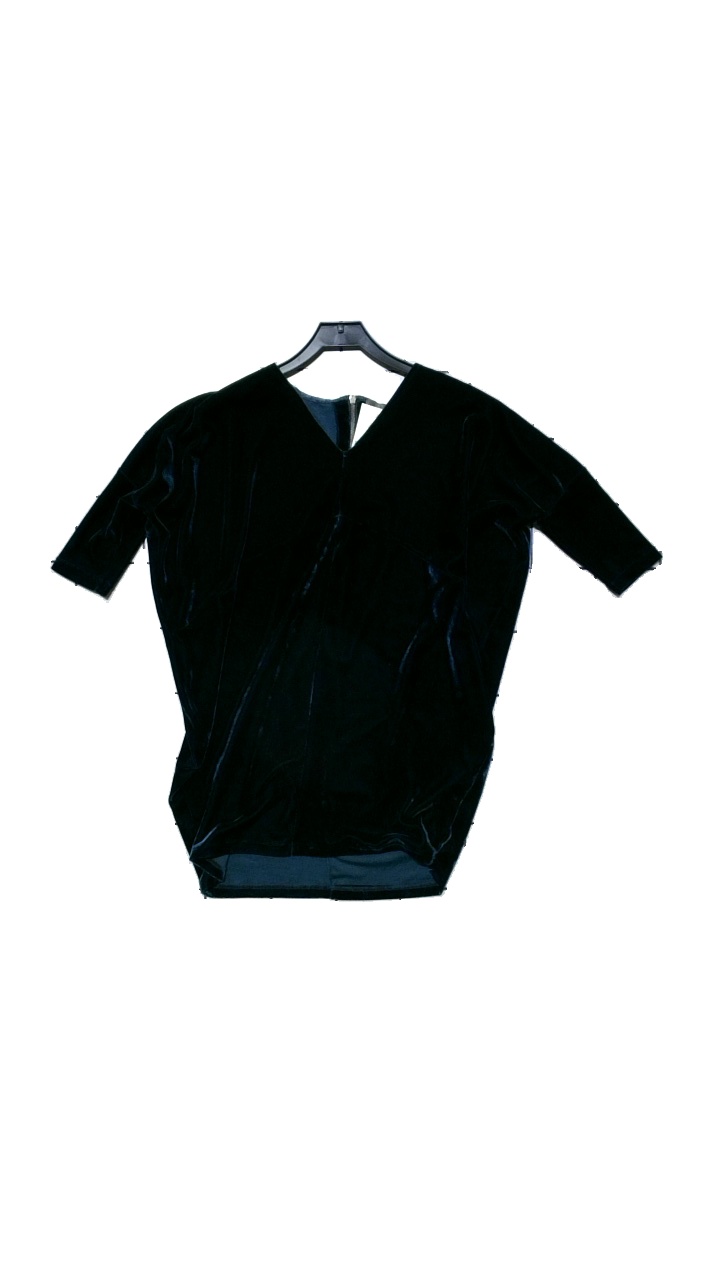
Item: Top (Ladies)
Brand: Frk
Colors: Green
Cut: C-collar, Long
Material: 95% polyester, 5% elastane
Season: All
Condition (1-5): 3
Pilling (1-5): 4
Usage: Reuse
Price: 50-100